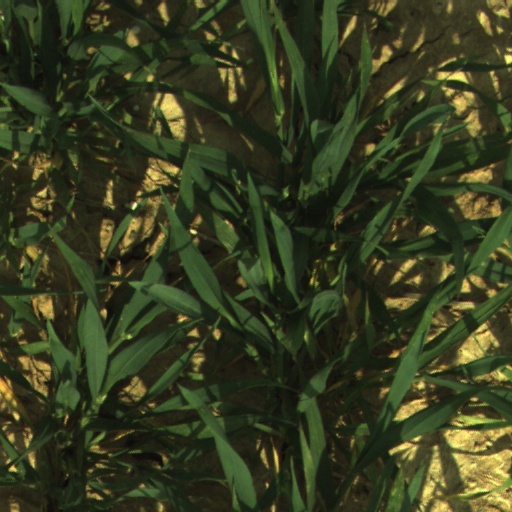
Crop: wheat